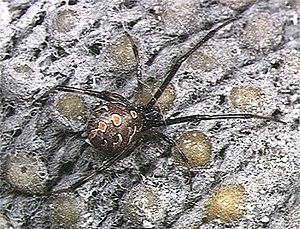
Latrodectus geometricus est une espèce d'araignées aranéomorphes de la famille des Theridiidae.